Bimaristan

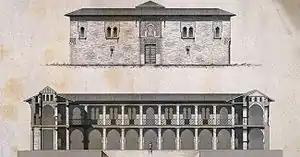

A bimaristan, or simply maristan, known in Arabic also as ("house of healing"; in Turkish), is a hospital in the historic Islamic world. Its origins can be traced back to Sassanian Empire prior to the Muslim conquest of Persia.